National Space Activities Commission

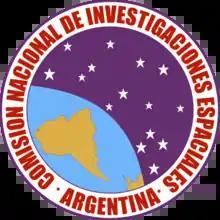
Logo Comisión Nacional de Investigaciones Espaciales "CNIE"

In 1960, Tabanera was named head of the newly created "Comisión Nacional de Investigaciones Espaciales" "CNIE" (National Commission for Space Research), a forerunner agency founded in 1960.